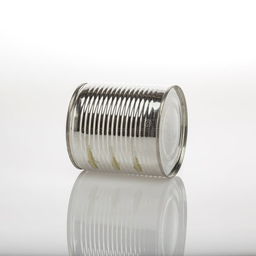
Label: metal